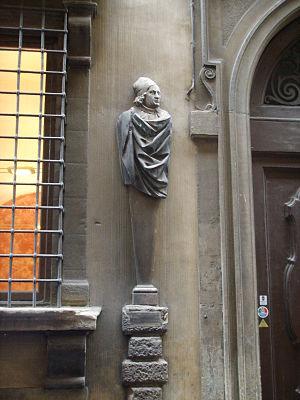
Le Palais Valori-Altoviti est un palais de Florence, renommé pour les nombreux bustes de notabilités traités en hermès figurant sur sa façade, dus à l'architecte et sculpteur Giovanni Battista Caccini qui les réalisa de 1660 à 1664.